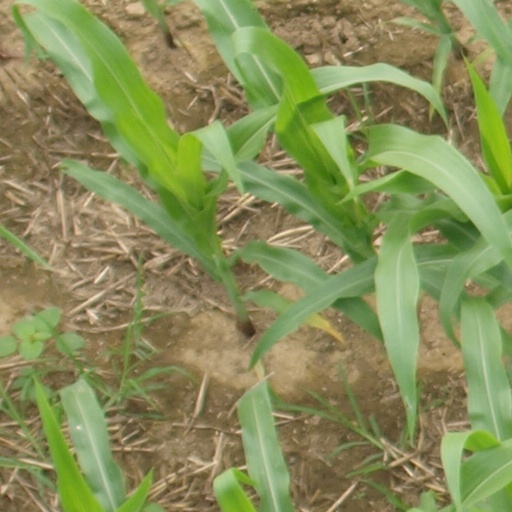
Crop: maize; corn